Ramapo Fault

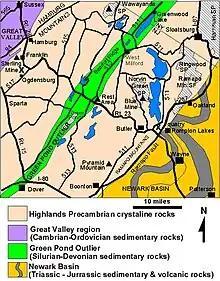
The fault separates the New Jersey Highlands and Piedmont sectors.

The fault system, part of a series of north-east striking, southeast-dipping faults, is probably inactive for the most part. Numerous 5 to 10 mile-long faults branch off the main fault.